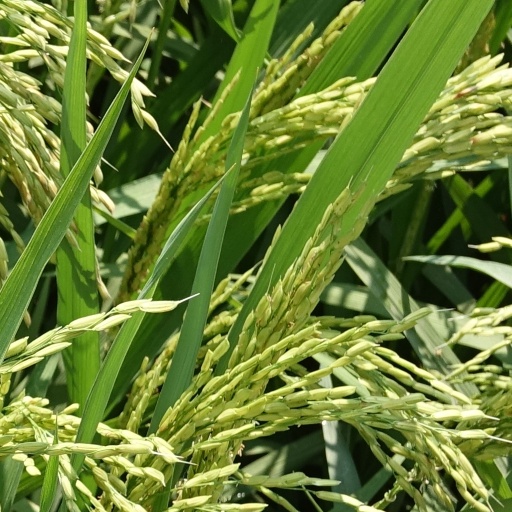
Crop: rice